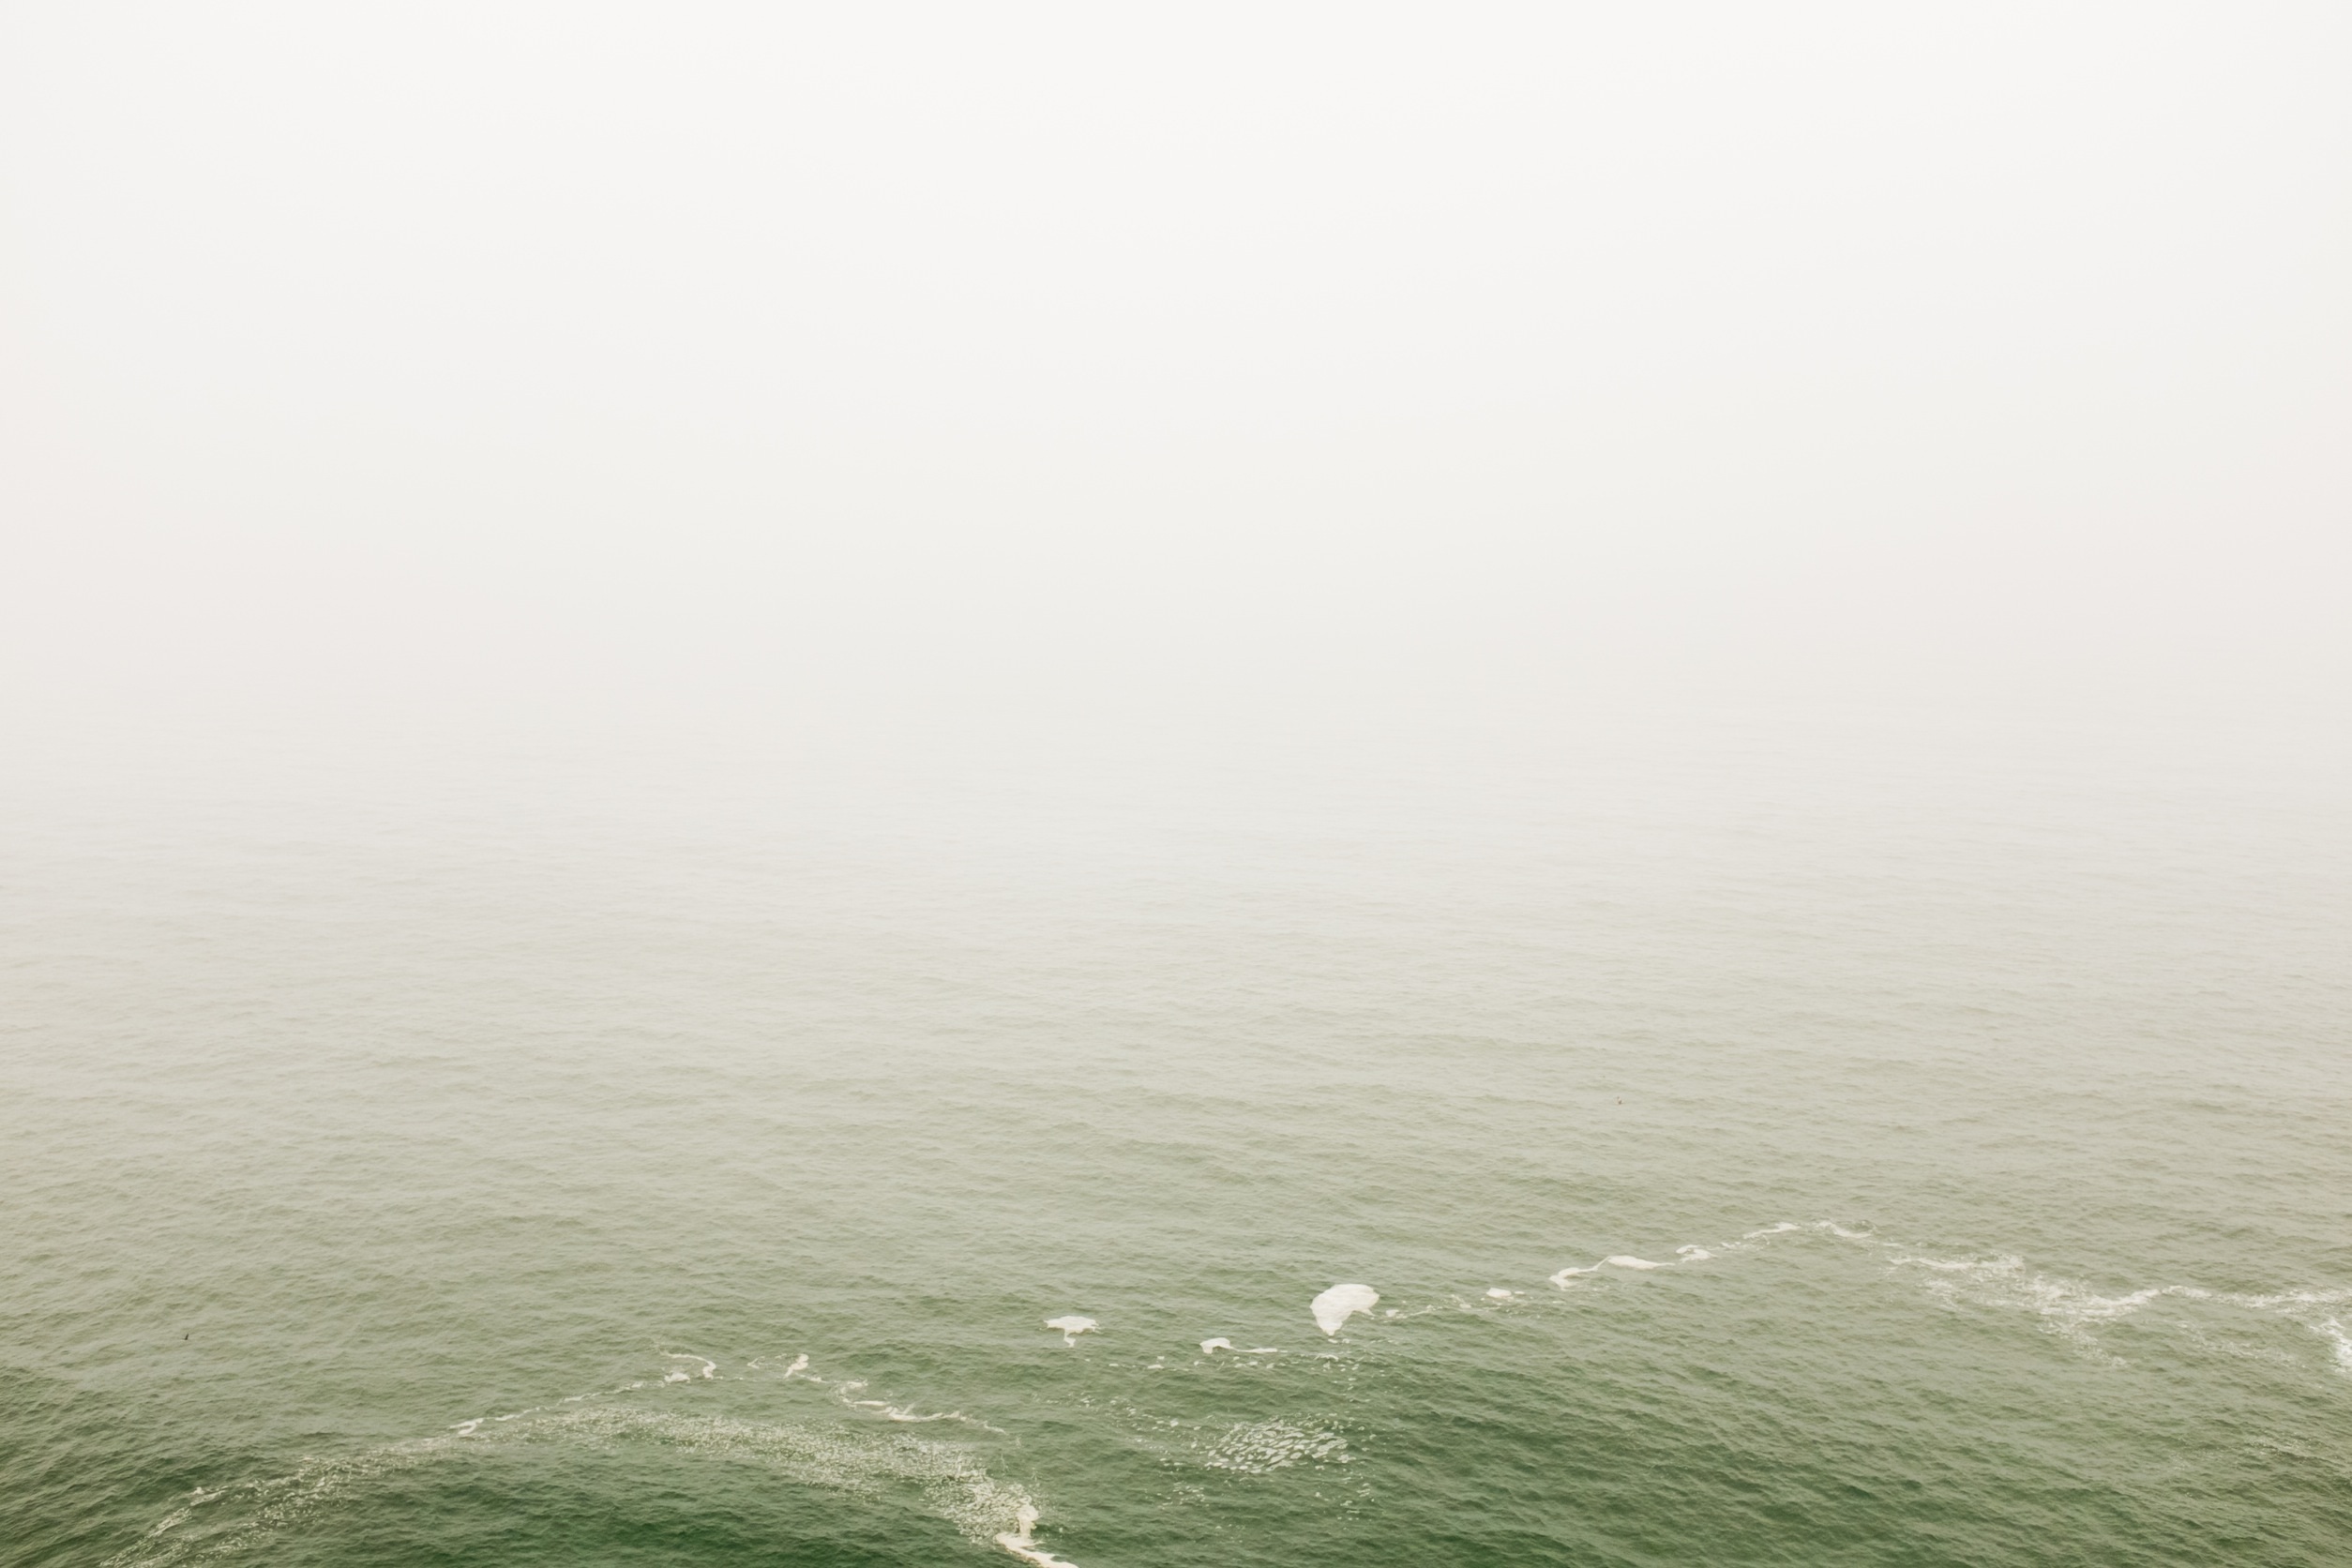
beach, sea, coast, water, ocean, horizon, sky, fog, mist, morning, shore, wave, wind, wet, foggy, tranquil, peaceful, seascape, weather, haze, calm, surface, waves, marine, atmospheric phenomenon, atmosphere of earth, wind wave